Geography of Aruba

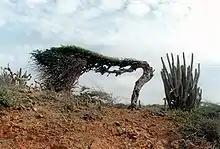
"Watapana" tree, also known as "Dividivi" (fruit pods), distorted by the northeast trade winds.

Aruba features a hot semi-arid climate (Köppen "BSh") characterized by consistently warm temperatures throughout the year. There have been lasting environmental challenges linked to climate and nature. Sea water temperatures, for example, have gradually risen by at least since the 1950s.